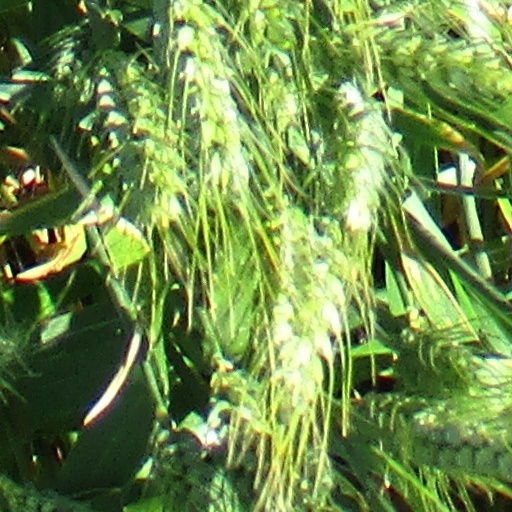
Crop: wheat